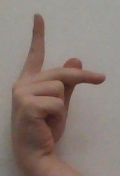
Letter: dha